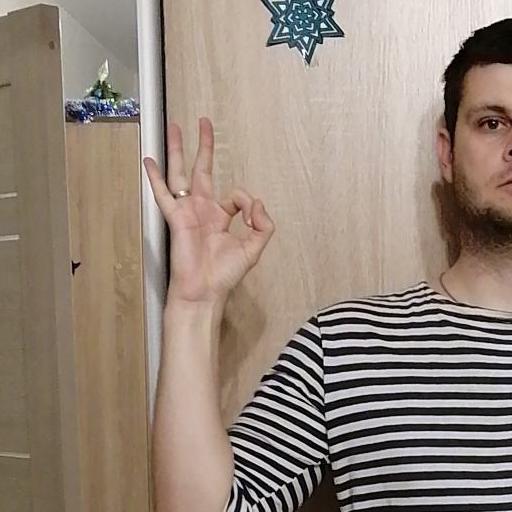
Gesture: ok